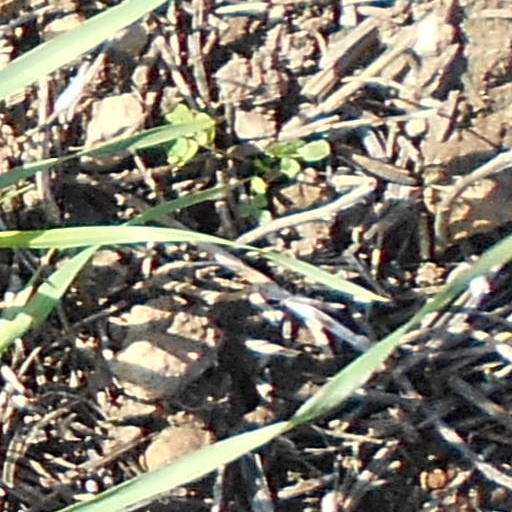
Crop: wheat